Jake Cain

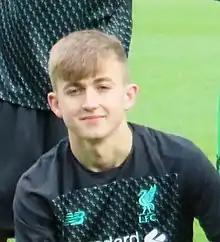
Cain in 2019

Jake Steven Cain (born 2 September 2001) is an English professional footballer who most recently played as a midfielder for club Swindon Town.